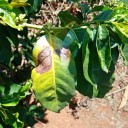
Label: Phoma